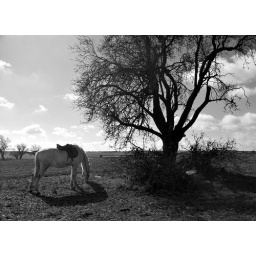
horse by tree in field